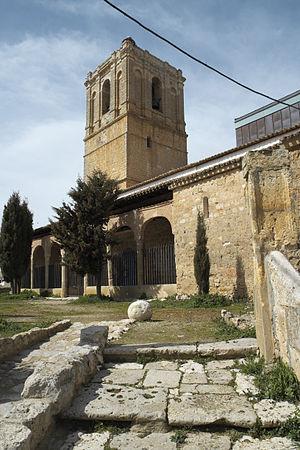
Villabrágima est une commune de la province de Valladolid dans la communauté autonome de Castille-et-León en Espagne.